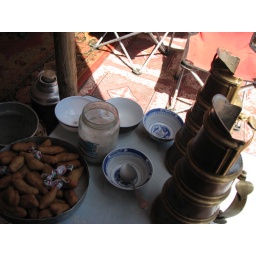
sweet bread in the front, the silver container on the ground holds delicious yoghurt and the brass vessels on the right hold tea